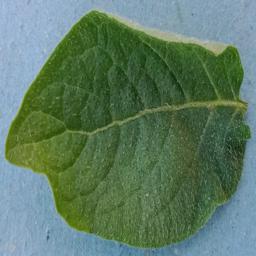
Label: Potato___Healthy